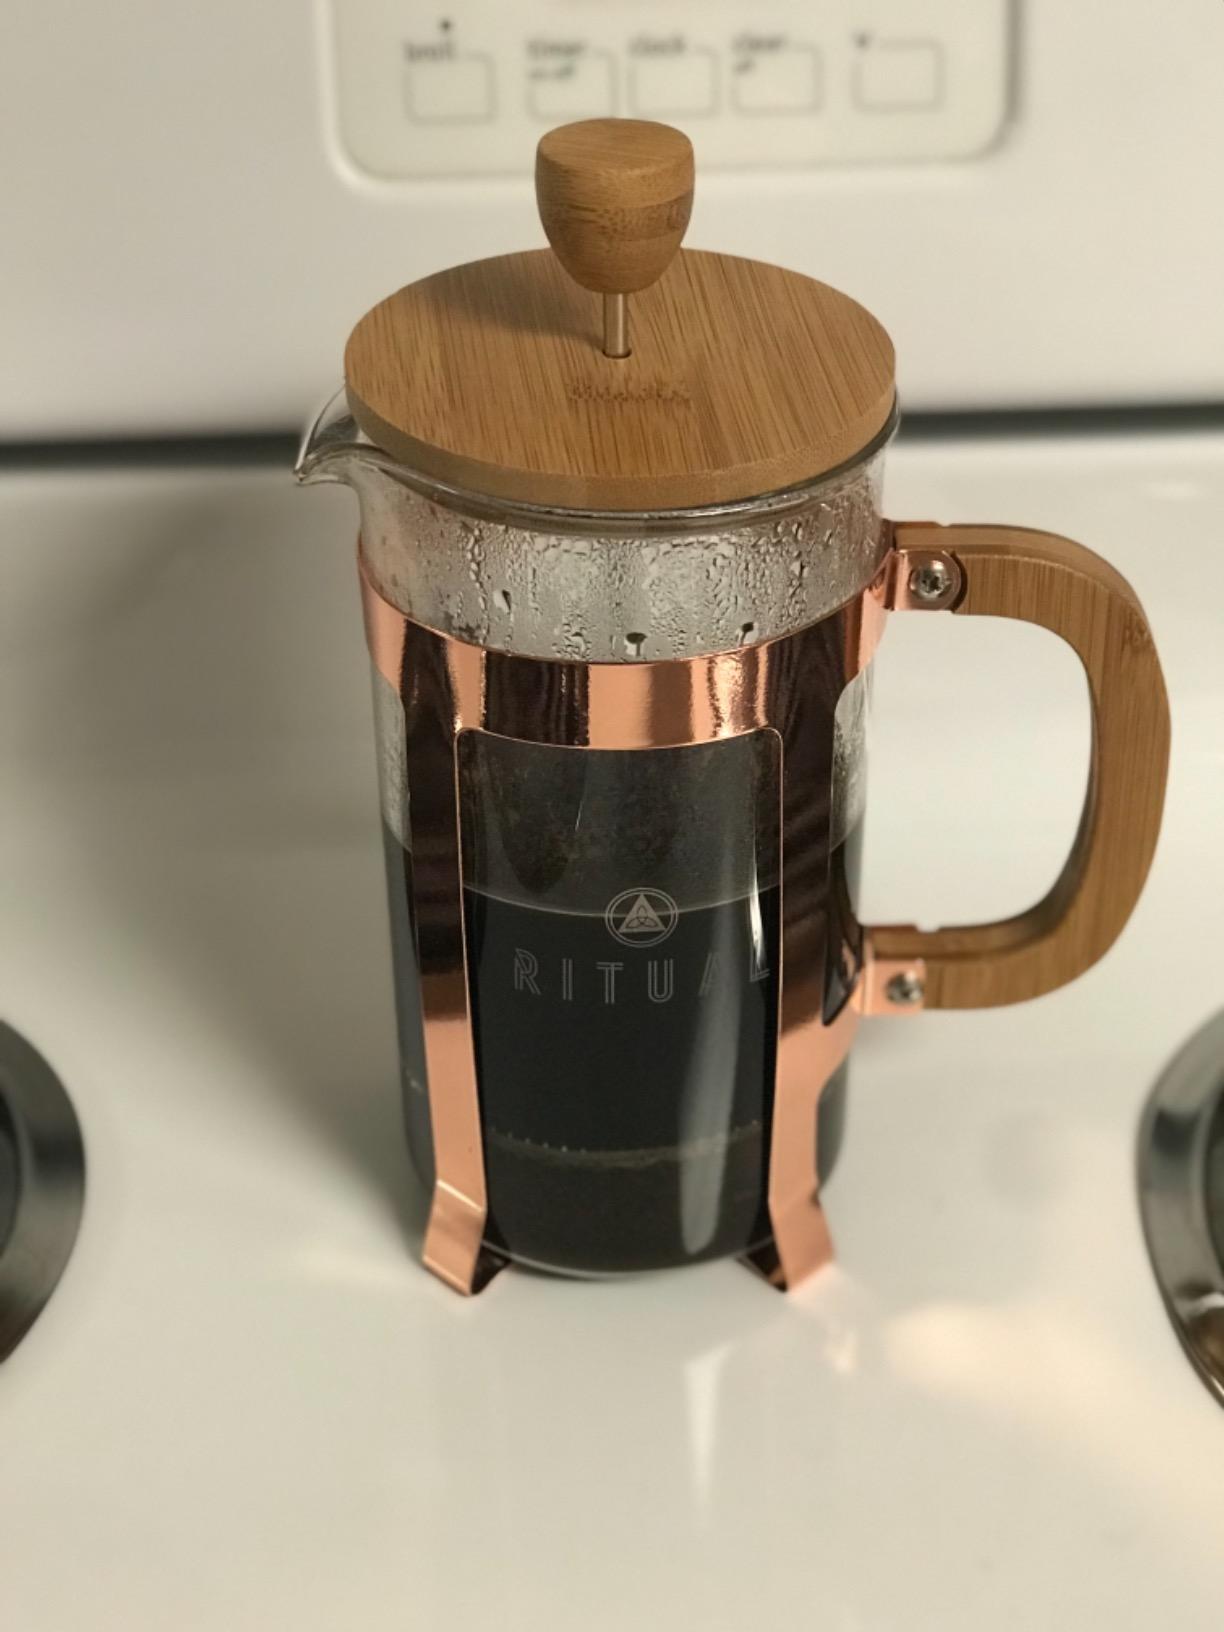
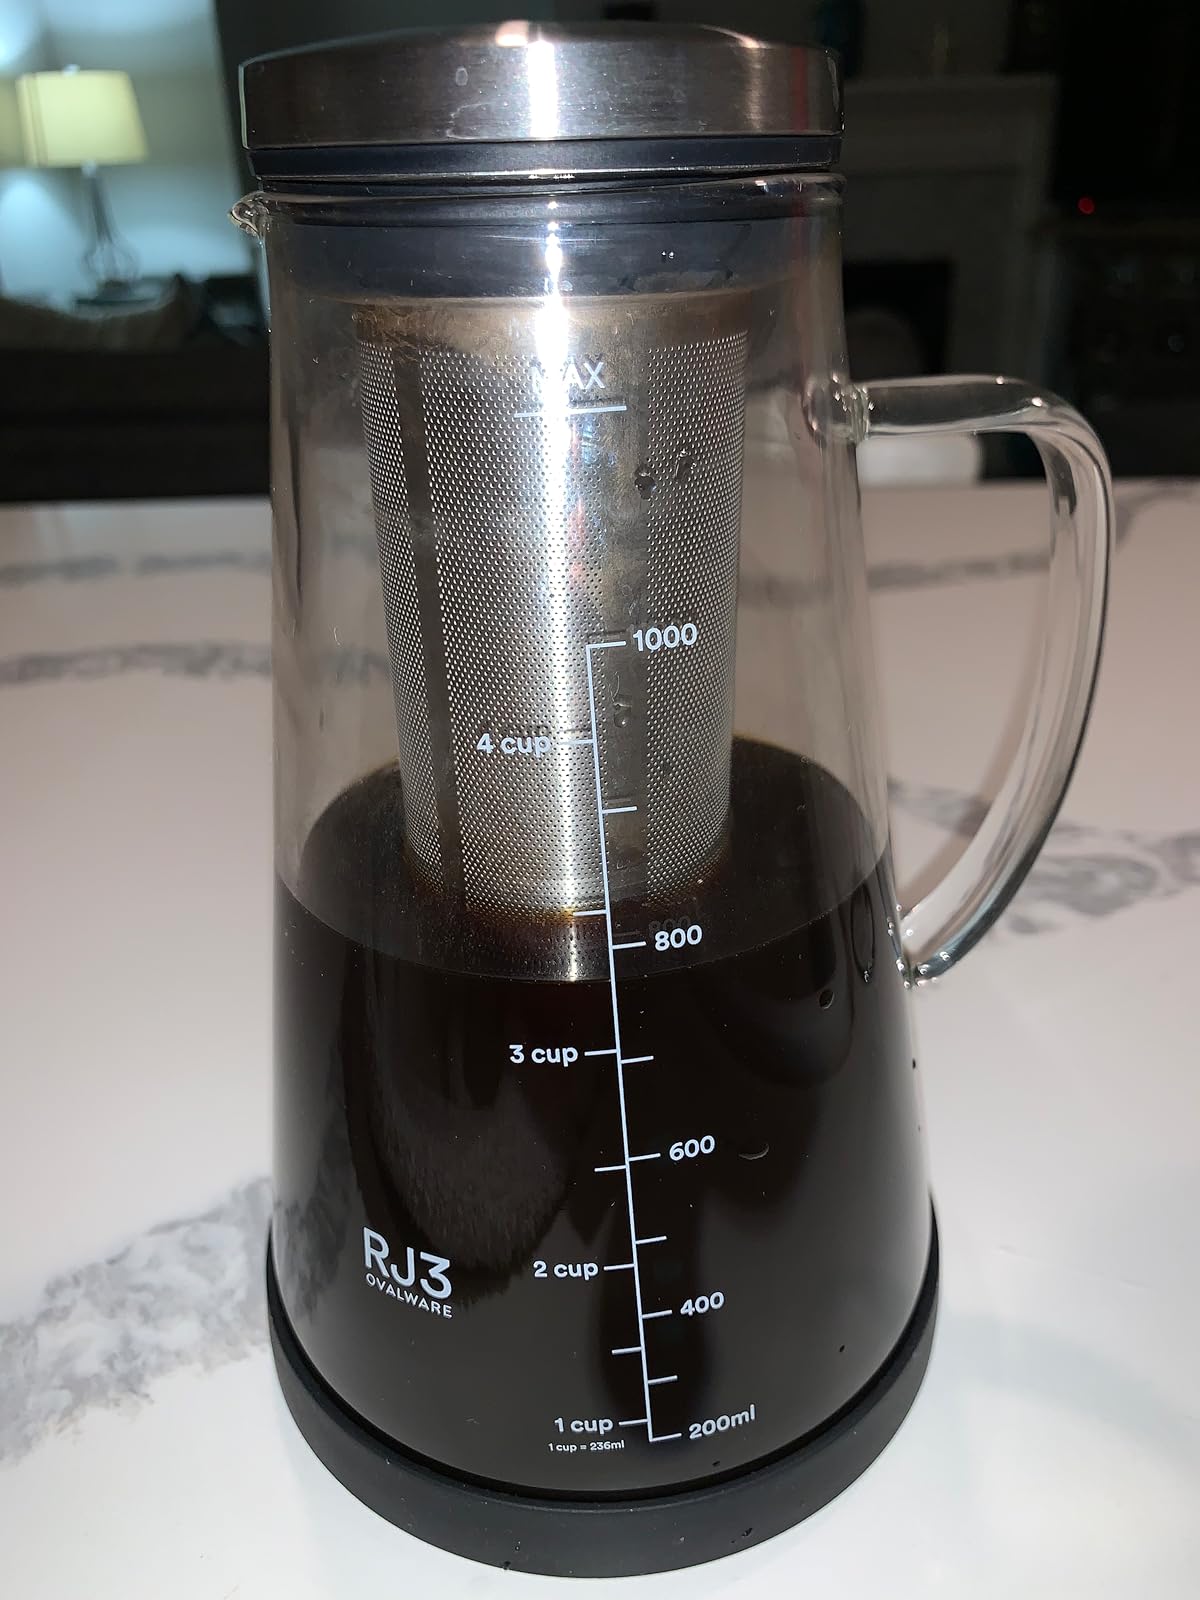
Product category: items_tea
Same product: no